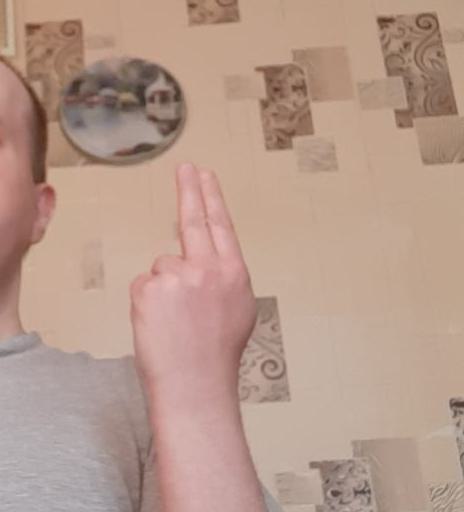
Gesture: two_up_inverted